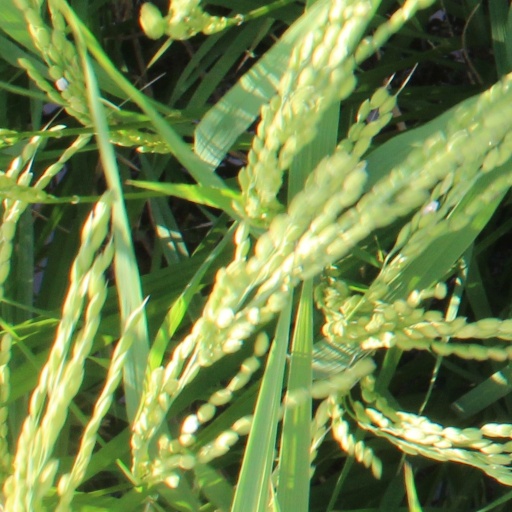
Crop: rice